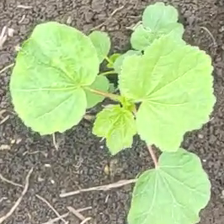
Weed species: Little_Mallow(Malva parviflora)